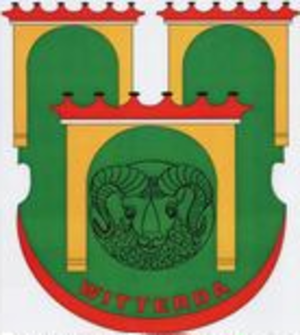
Witterda est une commune allemande de Thuringe, située dans l'arrondissement de Sömmerda. Elle est administrée par sa voisine Elxleben.